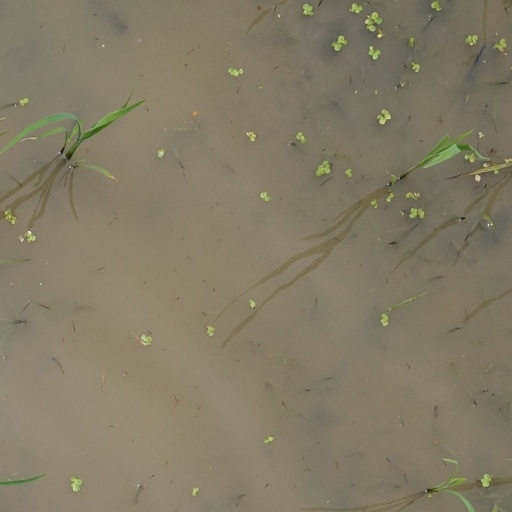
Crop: rice